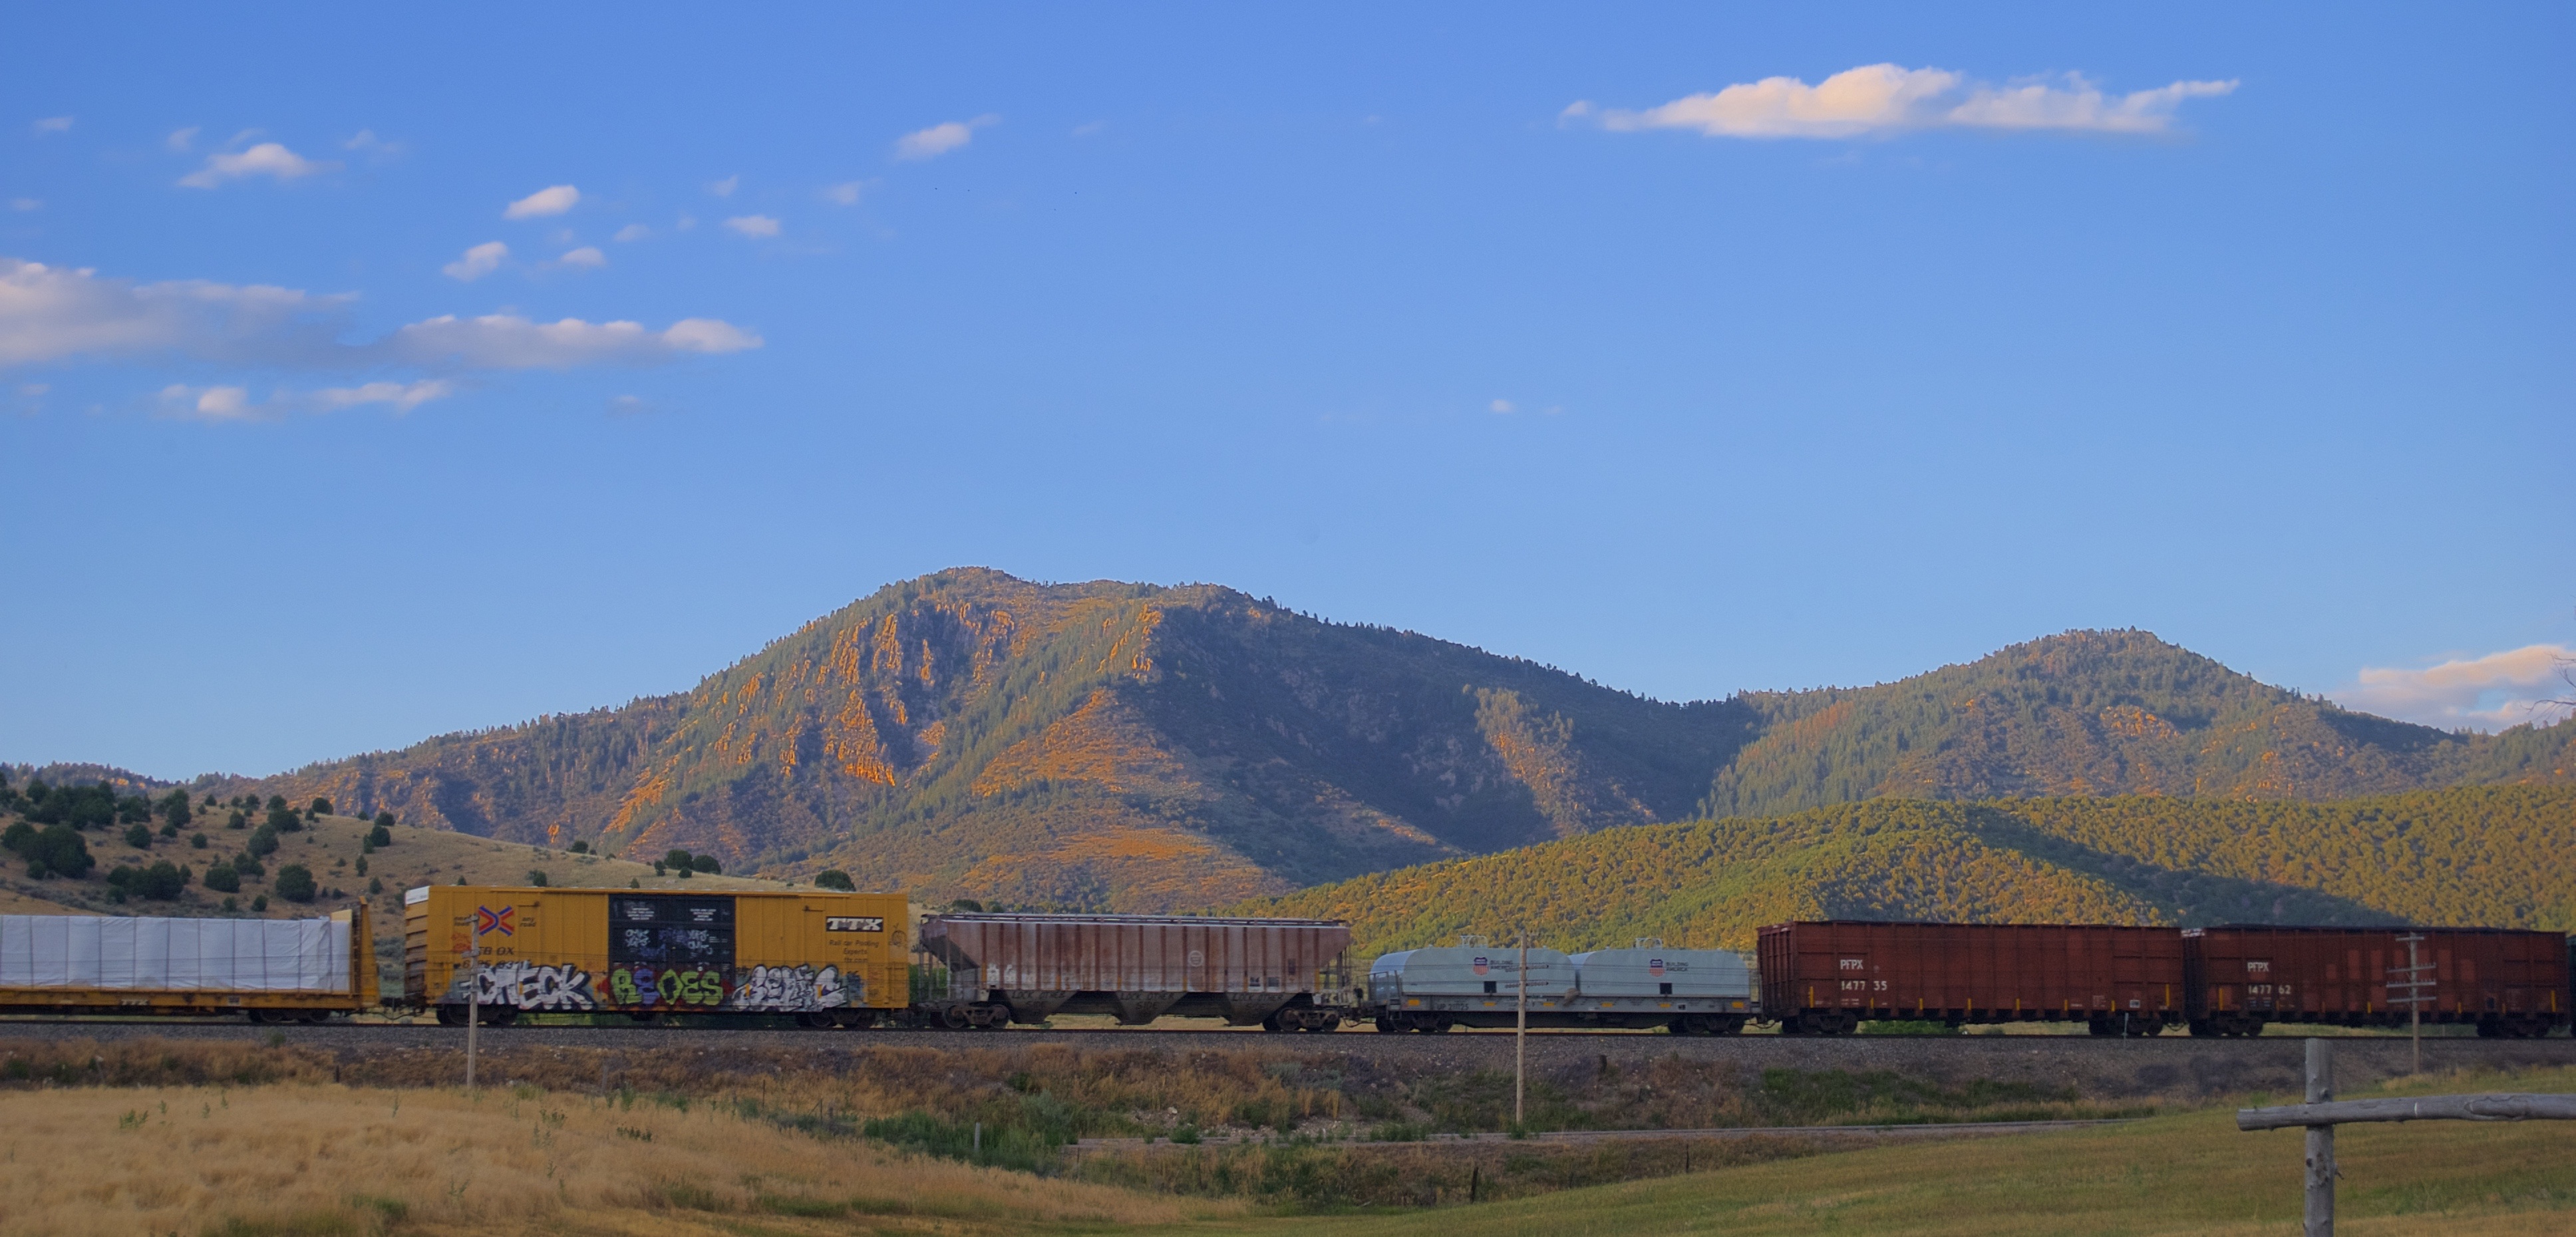
landscape, mountain, railway, railroad, prairie, hill, rail, train, valley, mountain range, panorama, transportation, transport, ranch, plain, west, locomotive, plateau, rural area, landform, geographical feature, mountainous landforms